2019 Daytona 500

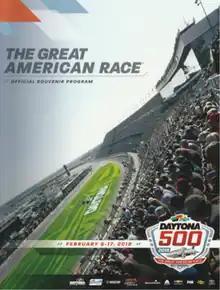
The program cover for the 2019 Daytona 500.

This Daytona 500 was the first not to feature the Earnhardt name in the starting lineup since 1978.